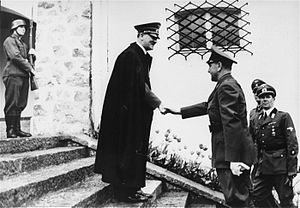
Jugoslavien under 2. verdenskrig / 1941
Adolf Hitler hilser Ante Pavelić ved hans ankomst til Berghof.
Følgende er en oversigt over Jugoslavien under 2. verdenskrig.